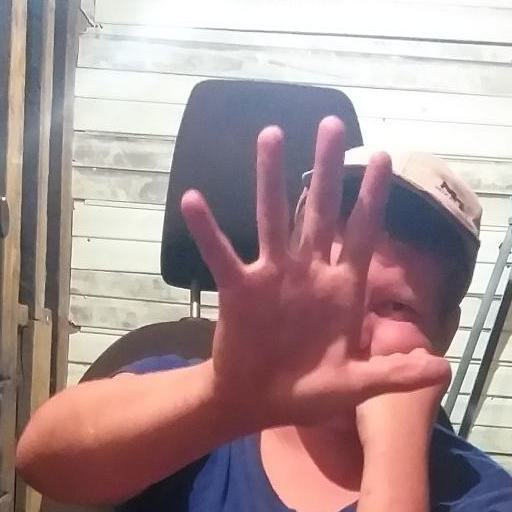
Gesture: palm